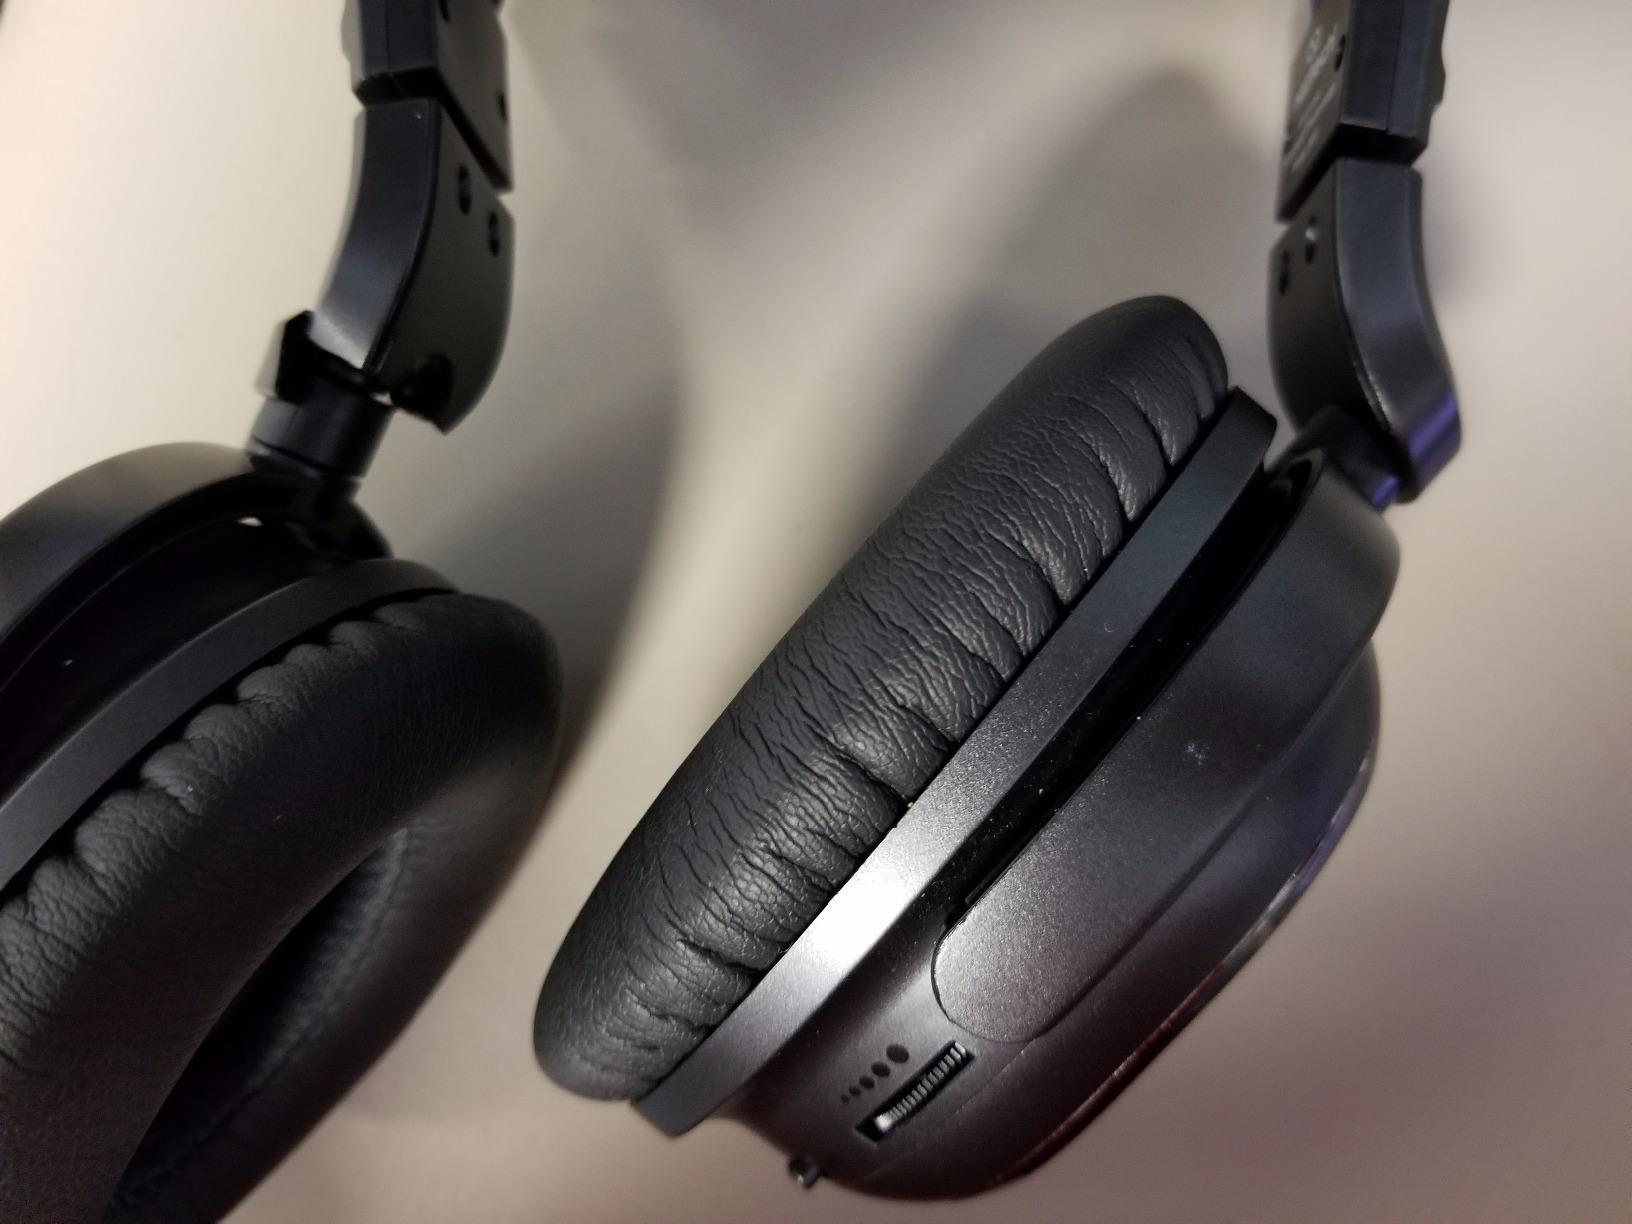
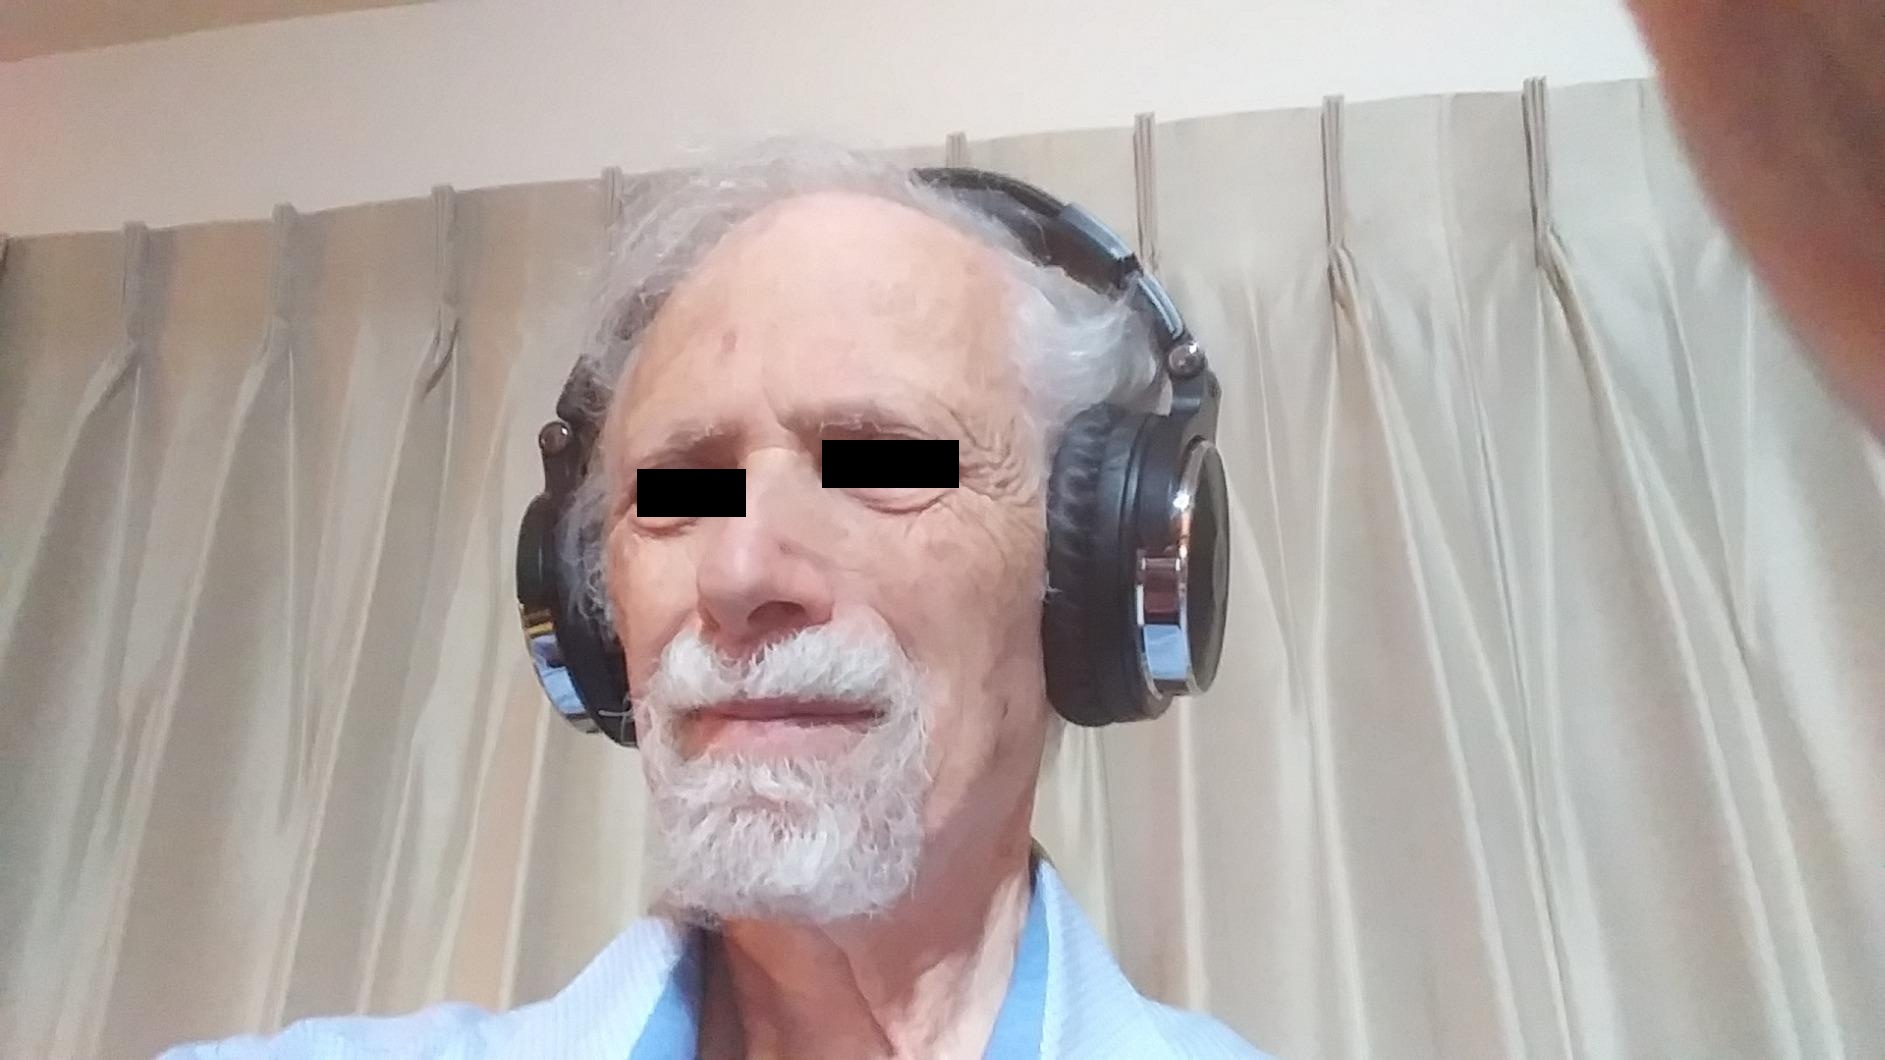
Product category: headphones
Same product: no